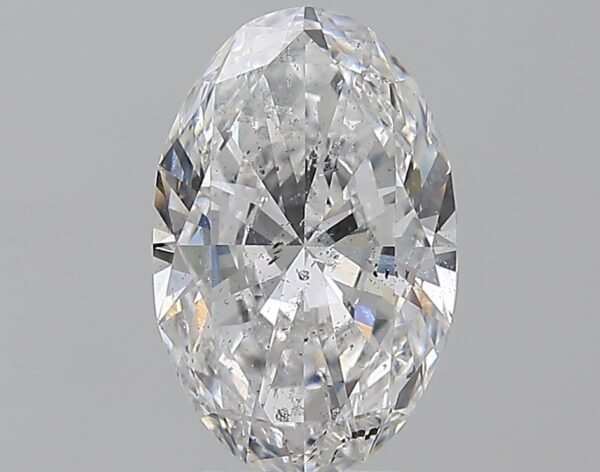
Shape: oval
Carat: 2.5
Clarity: SI2
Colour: E
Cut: EX
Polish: EX
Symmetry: EX
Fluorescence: F
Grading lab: GIA
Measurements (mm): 11.34 x 7.29 x 4.33